FK Makedonija G.P.

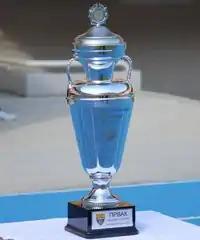
Macedonian First League Trophy 1991, 2009

The final game was held at the City Park National Arena. In a thriller match they won their first final by 3-2 with a goal in 92 second minute of stoppage time. The goal scorer was legendary Filip Ivanovski.